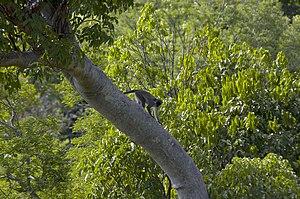
Singe Vert de Saint-Martin ( Bellevue)
Le Vervet vert ou Singe vert est un primate de taille moyenne du genre Chlorocebus, de la famille des Cercopithecidae. Son aire de répartition est l'Afrique subsaharienne. Il est également connu sous le nom de Callitriche. Certains scientifiques pensent que tous les membres du genre Chlorocebus appartiennent à une seule et même espèce.